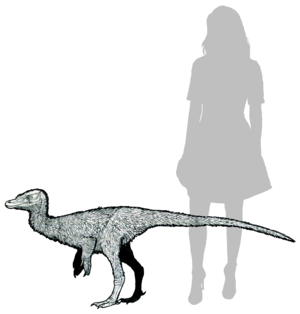
Xiyunykus est un genre éteint de dinosaures théropodes alvarezsauriens du Crétacé inférieur, soit il y a environ entre ≃129,4 et ≃113,0 millions d'années.